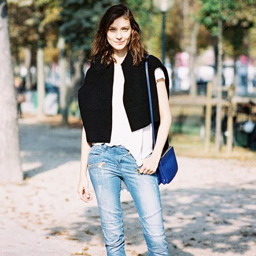
how to look like person